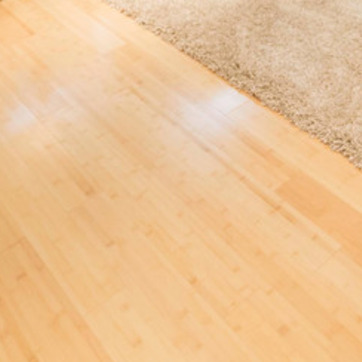
Material: wood